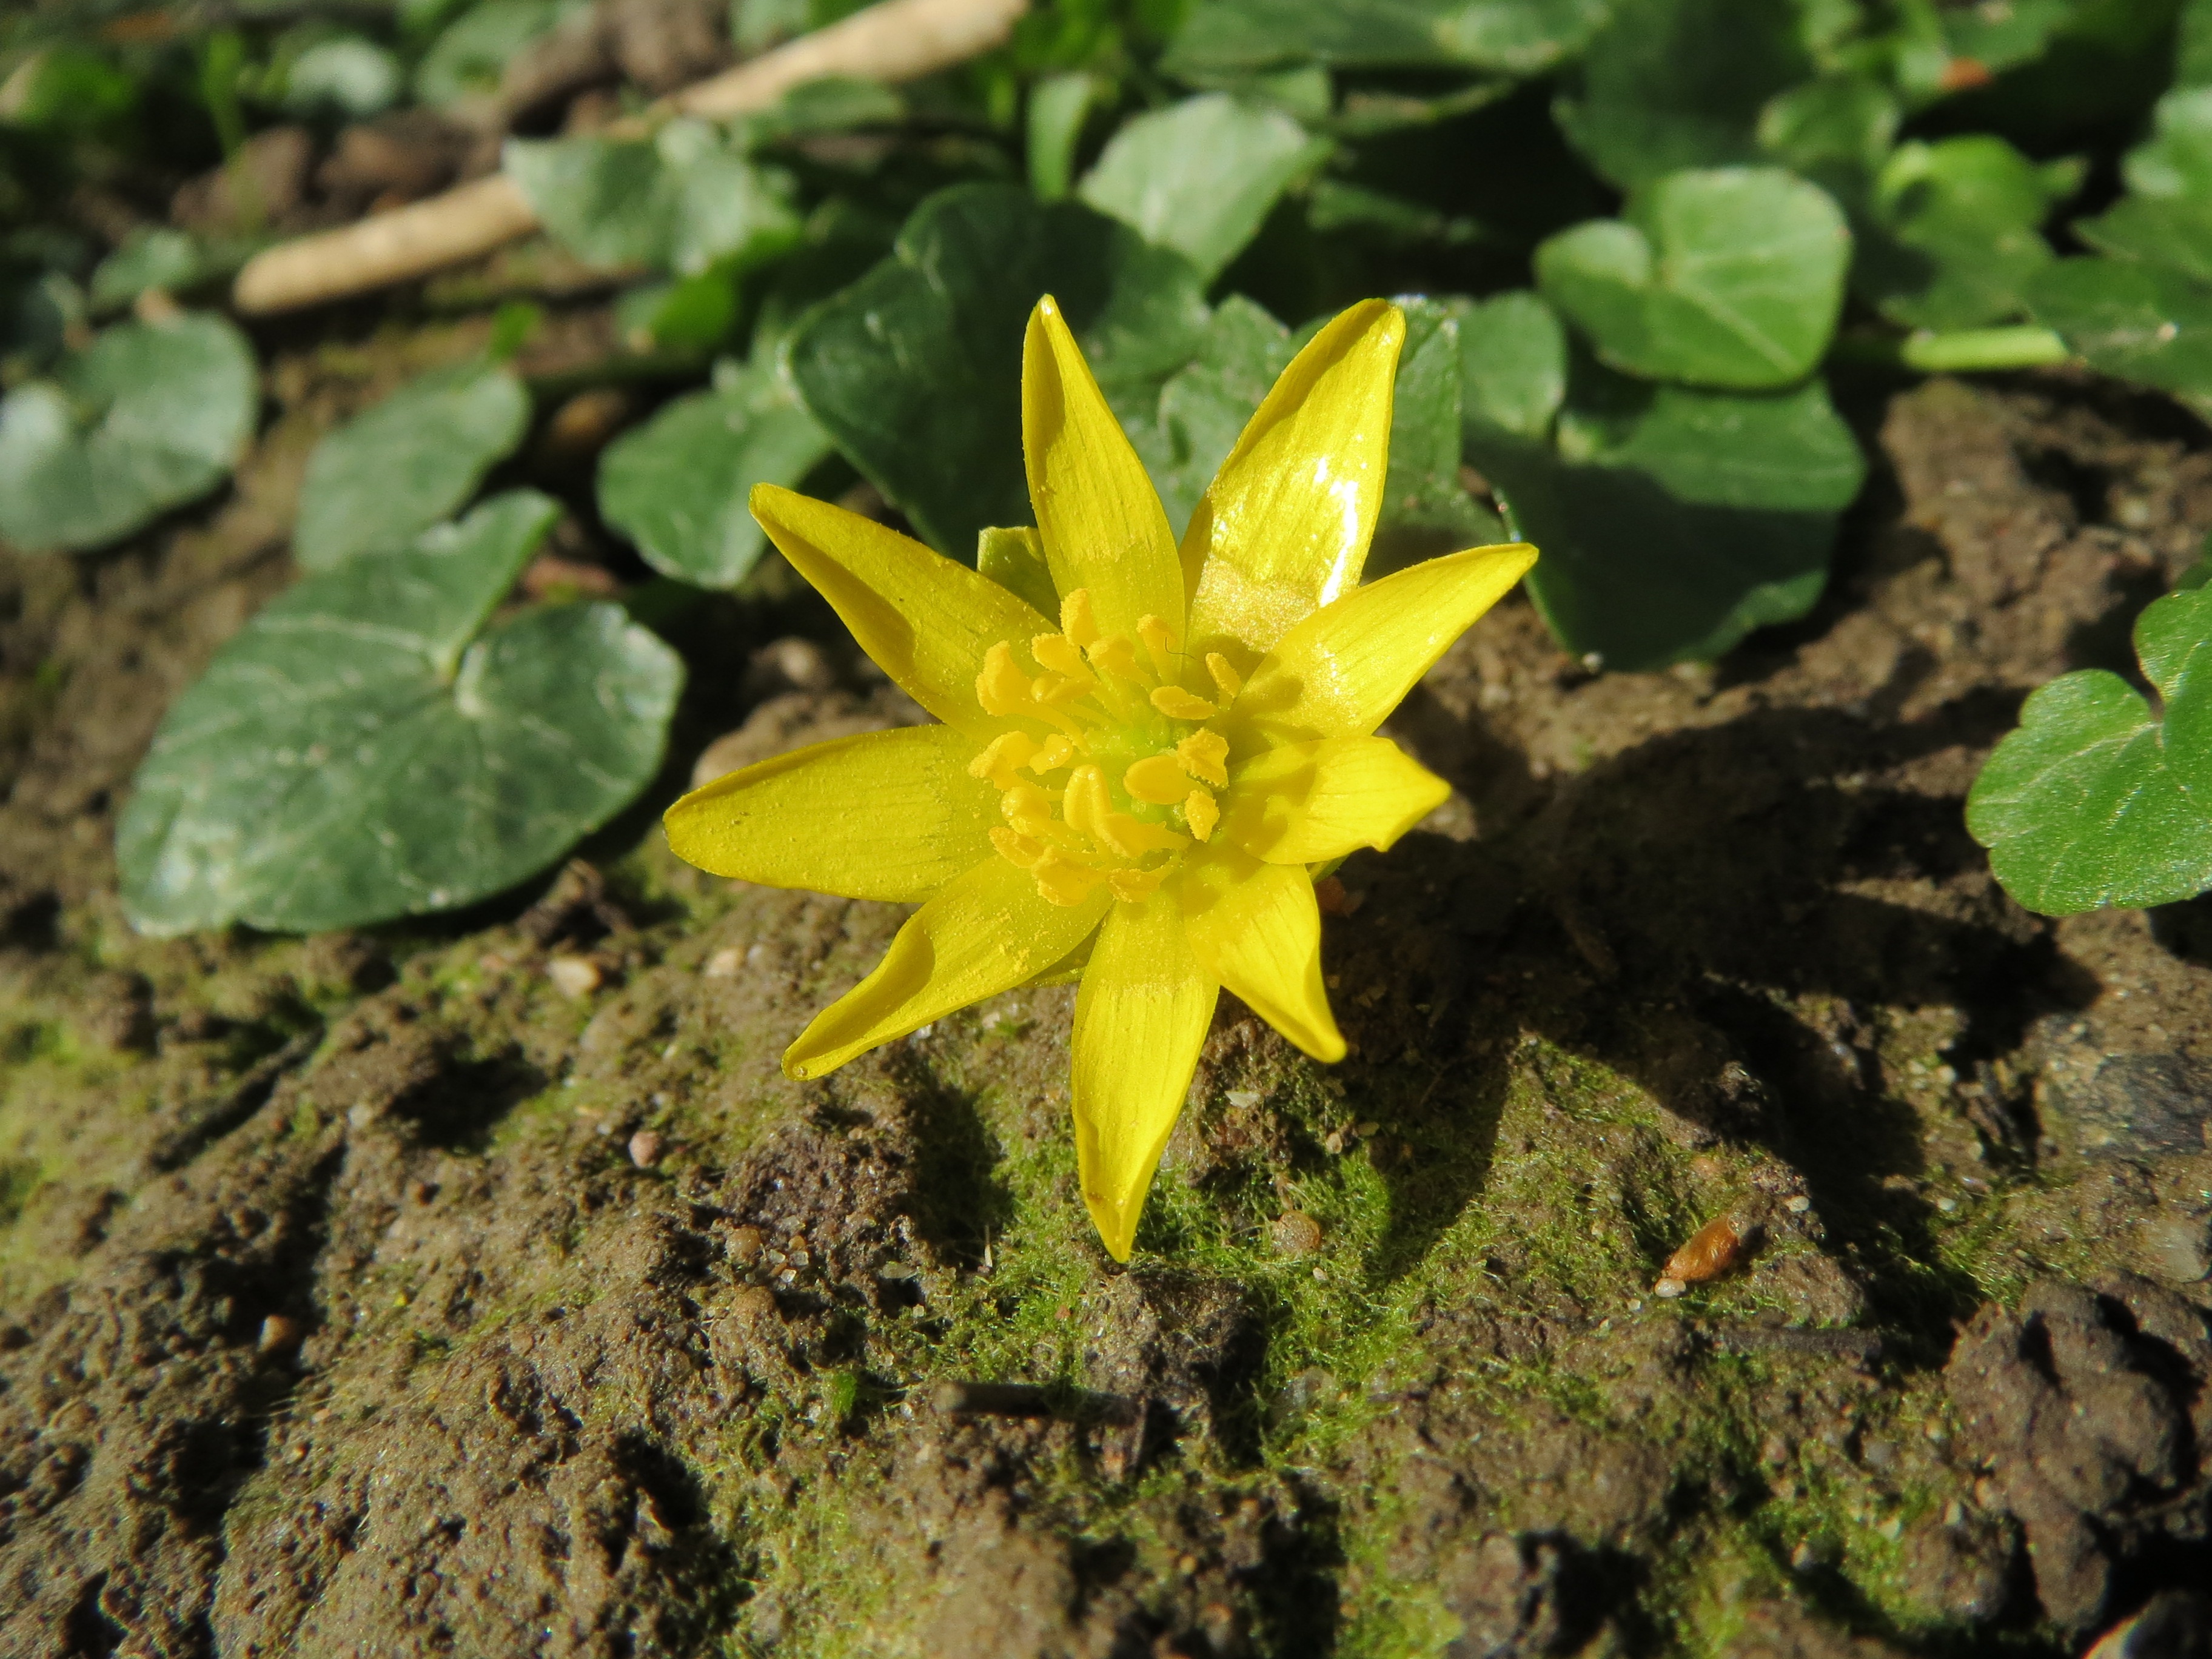
nature, plant, leaf, flower, green, produce, botany, yellow, flora, wildflower, shrub, macro photography, inflorescence, flowering plant, lesser celandine, ficaria verna, ranunculus ficaria, annual plant, land plant